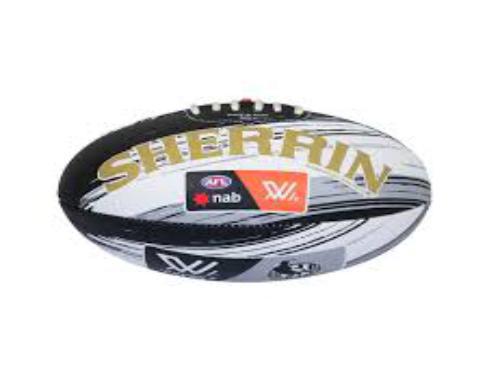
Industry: Sports